The Winchester Woman

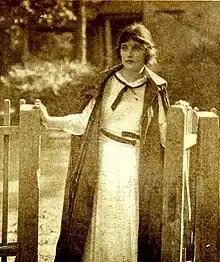
Still with Alice Joyce

The Winchester Woman is a 1919 American silent crime film directed by Wesley Ruggles and starring Alice Joyce, Percy Marmont, and Robert Middlemass.